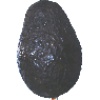
Label: avocado